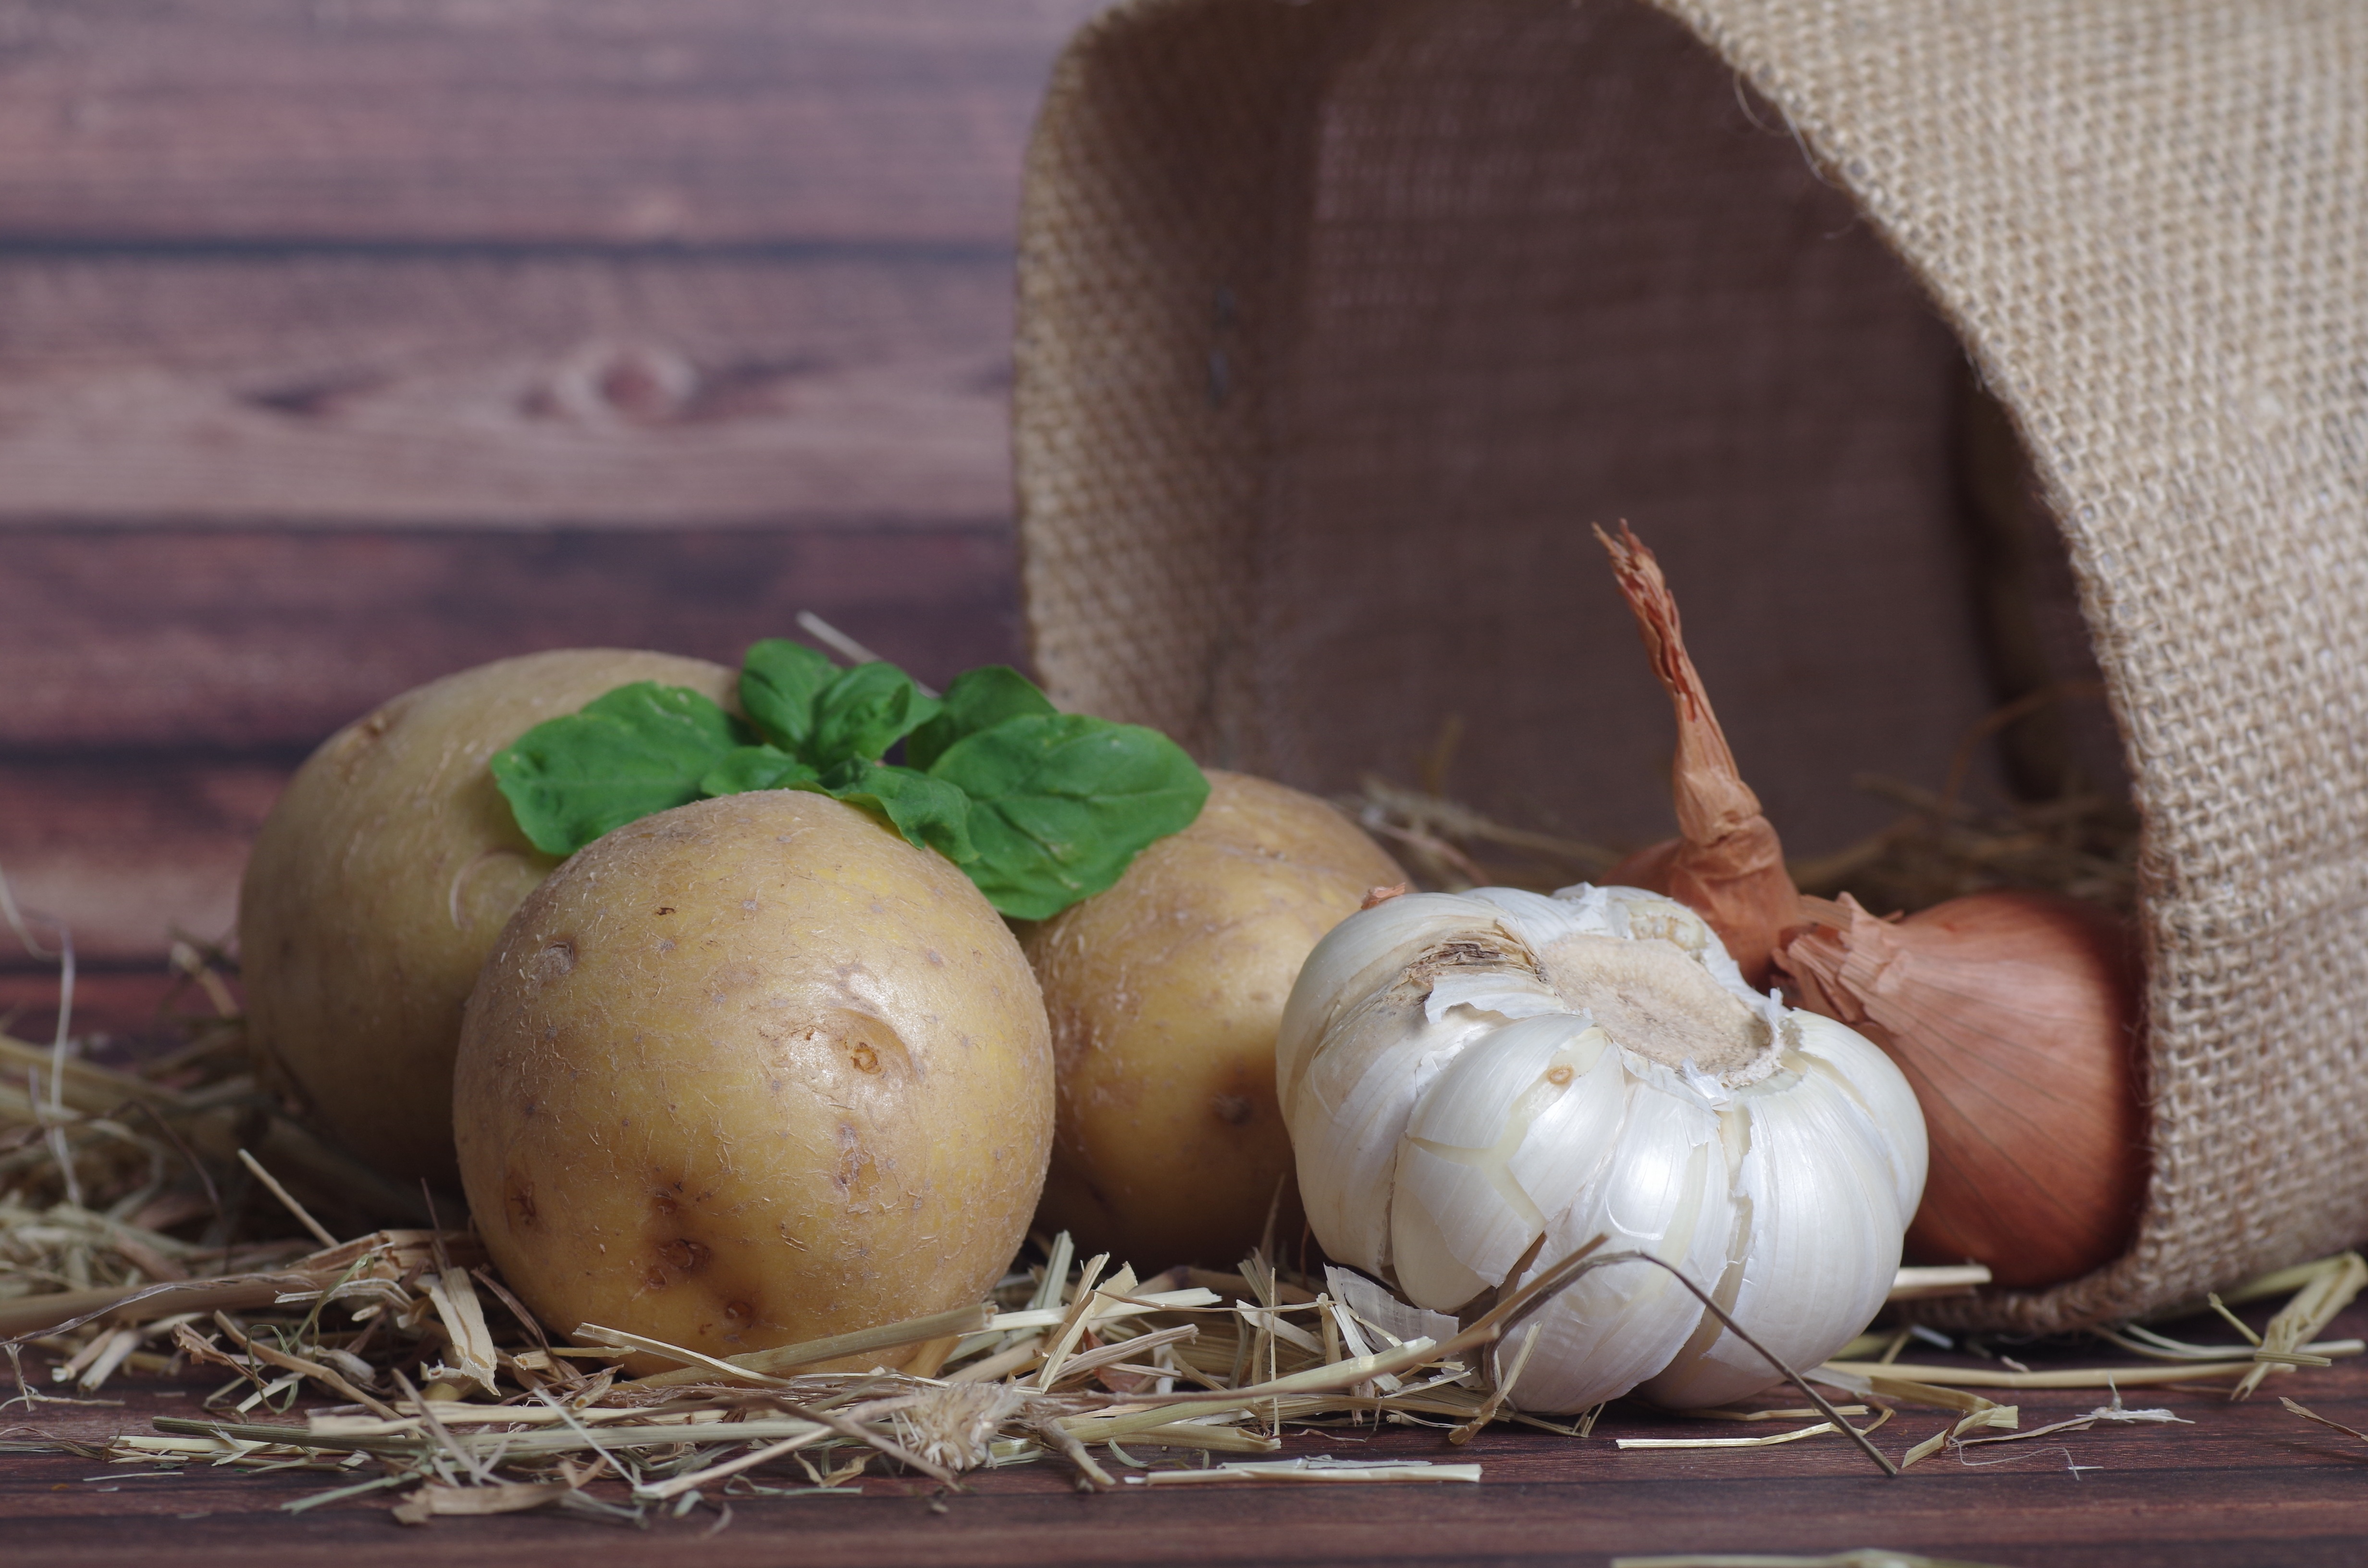
plant, food, garlic, produce, vegetable, bag, agriculture, onion, potato, egg, cook, coconut, vegetables, vegetarian, raw, potatoes, flowering plant, shallot, potato sack, land plant, kitchen work, peel potatoes, potato skins, potato peeler